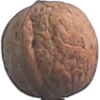
Label: walnut